History of Vietnam

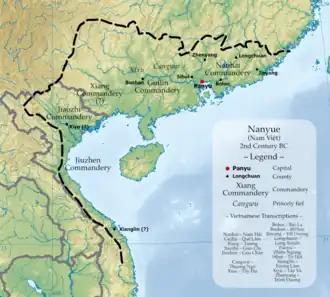
Nanyue or Nam Việt (204 BCE – 111 BCE) —an ancient kingdom that consisted of parts of the modern southern Chinese provinces of Guangdong, Guangxi, and Yunnan and northern Vietnam.

In 207 BC, the former Qin general Zhao Tuo (Triệu Đà in Vietnamese) established an independent kingdom in the modern-day Guangdong/Guangxi area of China's southern coast. He proclaimed his new kingdom as Nam Việt ("pinyin:" Nanyue), to be ruled by the Zhao dynasty. Zhao Tuo later appointed himself a commandant of central Guangdong, closing the borders and conquering neighboring districts and titled himself "King of Nanyue". In 179 BC, he defeated King An Dương Vương and annexed Âu Lạc.